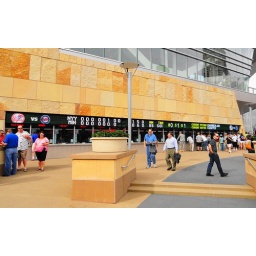
checking out the scoreboard above the box office during the finish of the Twins/Yankees suspended game